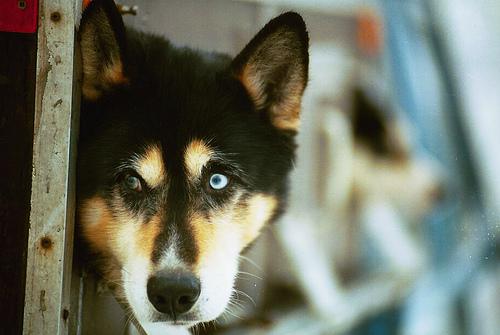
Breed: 232-n000083-Eskimo_dog